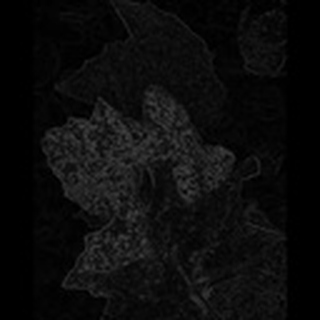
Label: cotton_powdery_mildew